Jared Padalecki

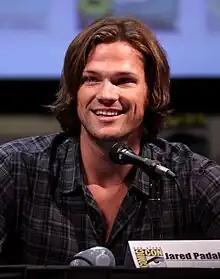
Padalecki at San Diego Comic-Con in 2011

Padalecki won Fox Broadcasting's 1999 "Claim to Fame Contest"; he subsequently appeared at the Teen Choice Awards, where he met an agent. His first role was a minor role in the 1999 film "A Little Inside". In 2000, he was cast as Dean Forester on the television series "Gilmore Girls", a role he played until 2005. Throughout the early 2000s, he appeared in several made-for-television films, including "Silent Witness", "Close to Home" and the Disney Channel Original Movie "A Ring of Endless Light".